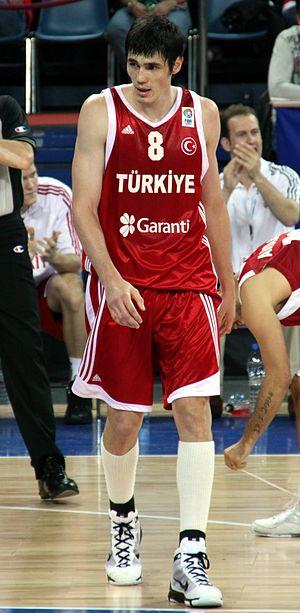
Cet article liste les effectifs des équipes participant au Championnat d'Europe de basket-ball 2015.